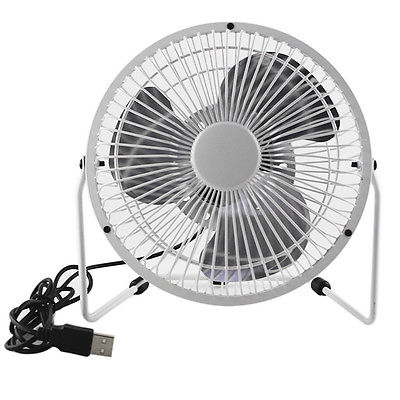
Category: fan